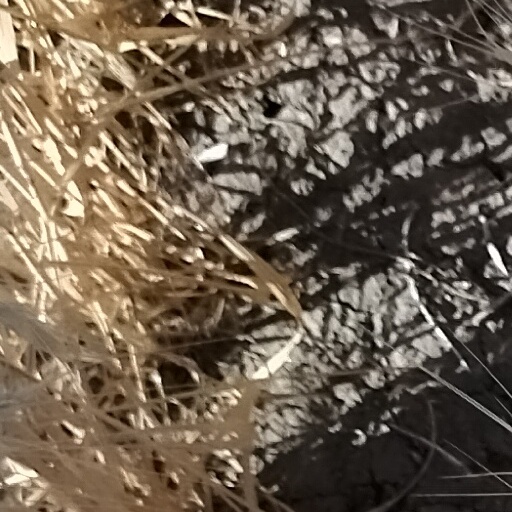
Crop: wheat